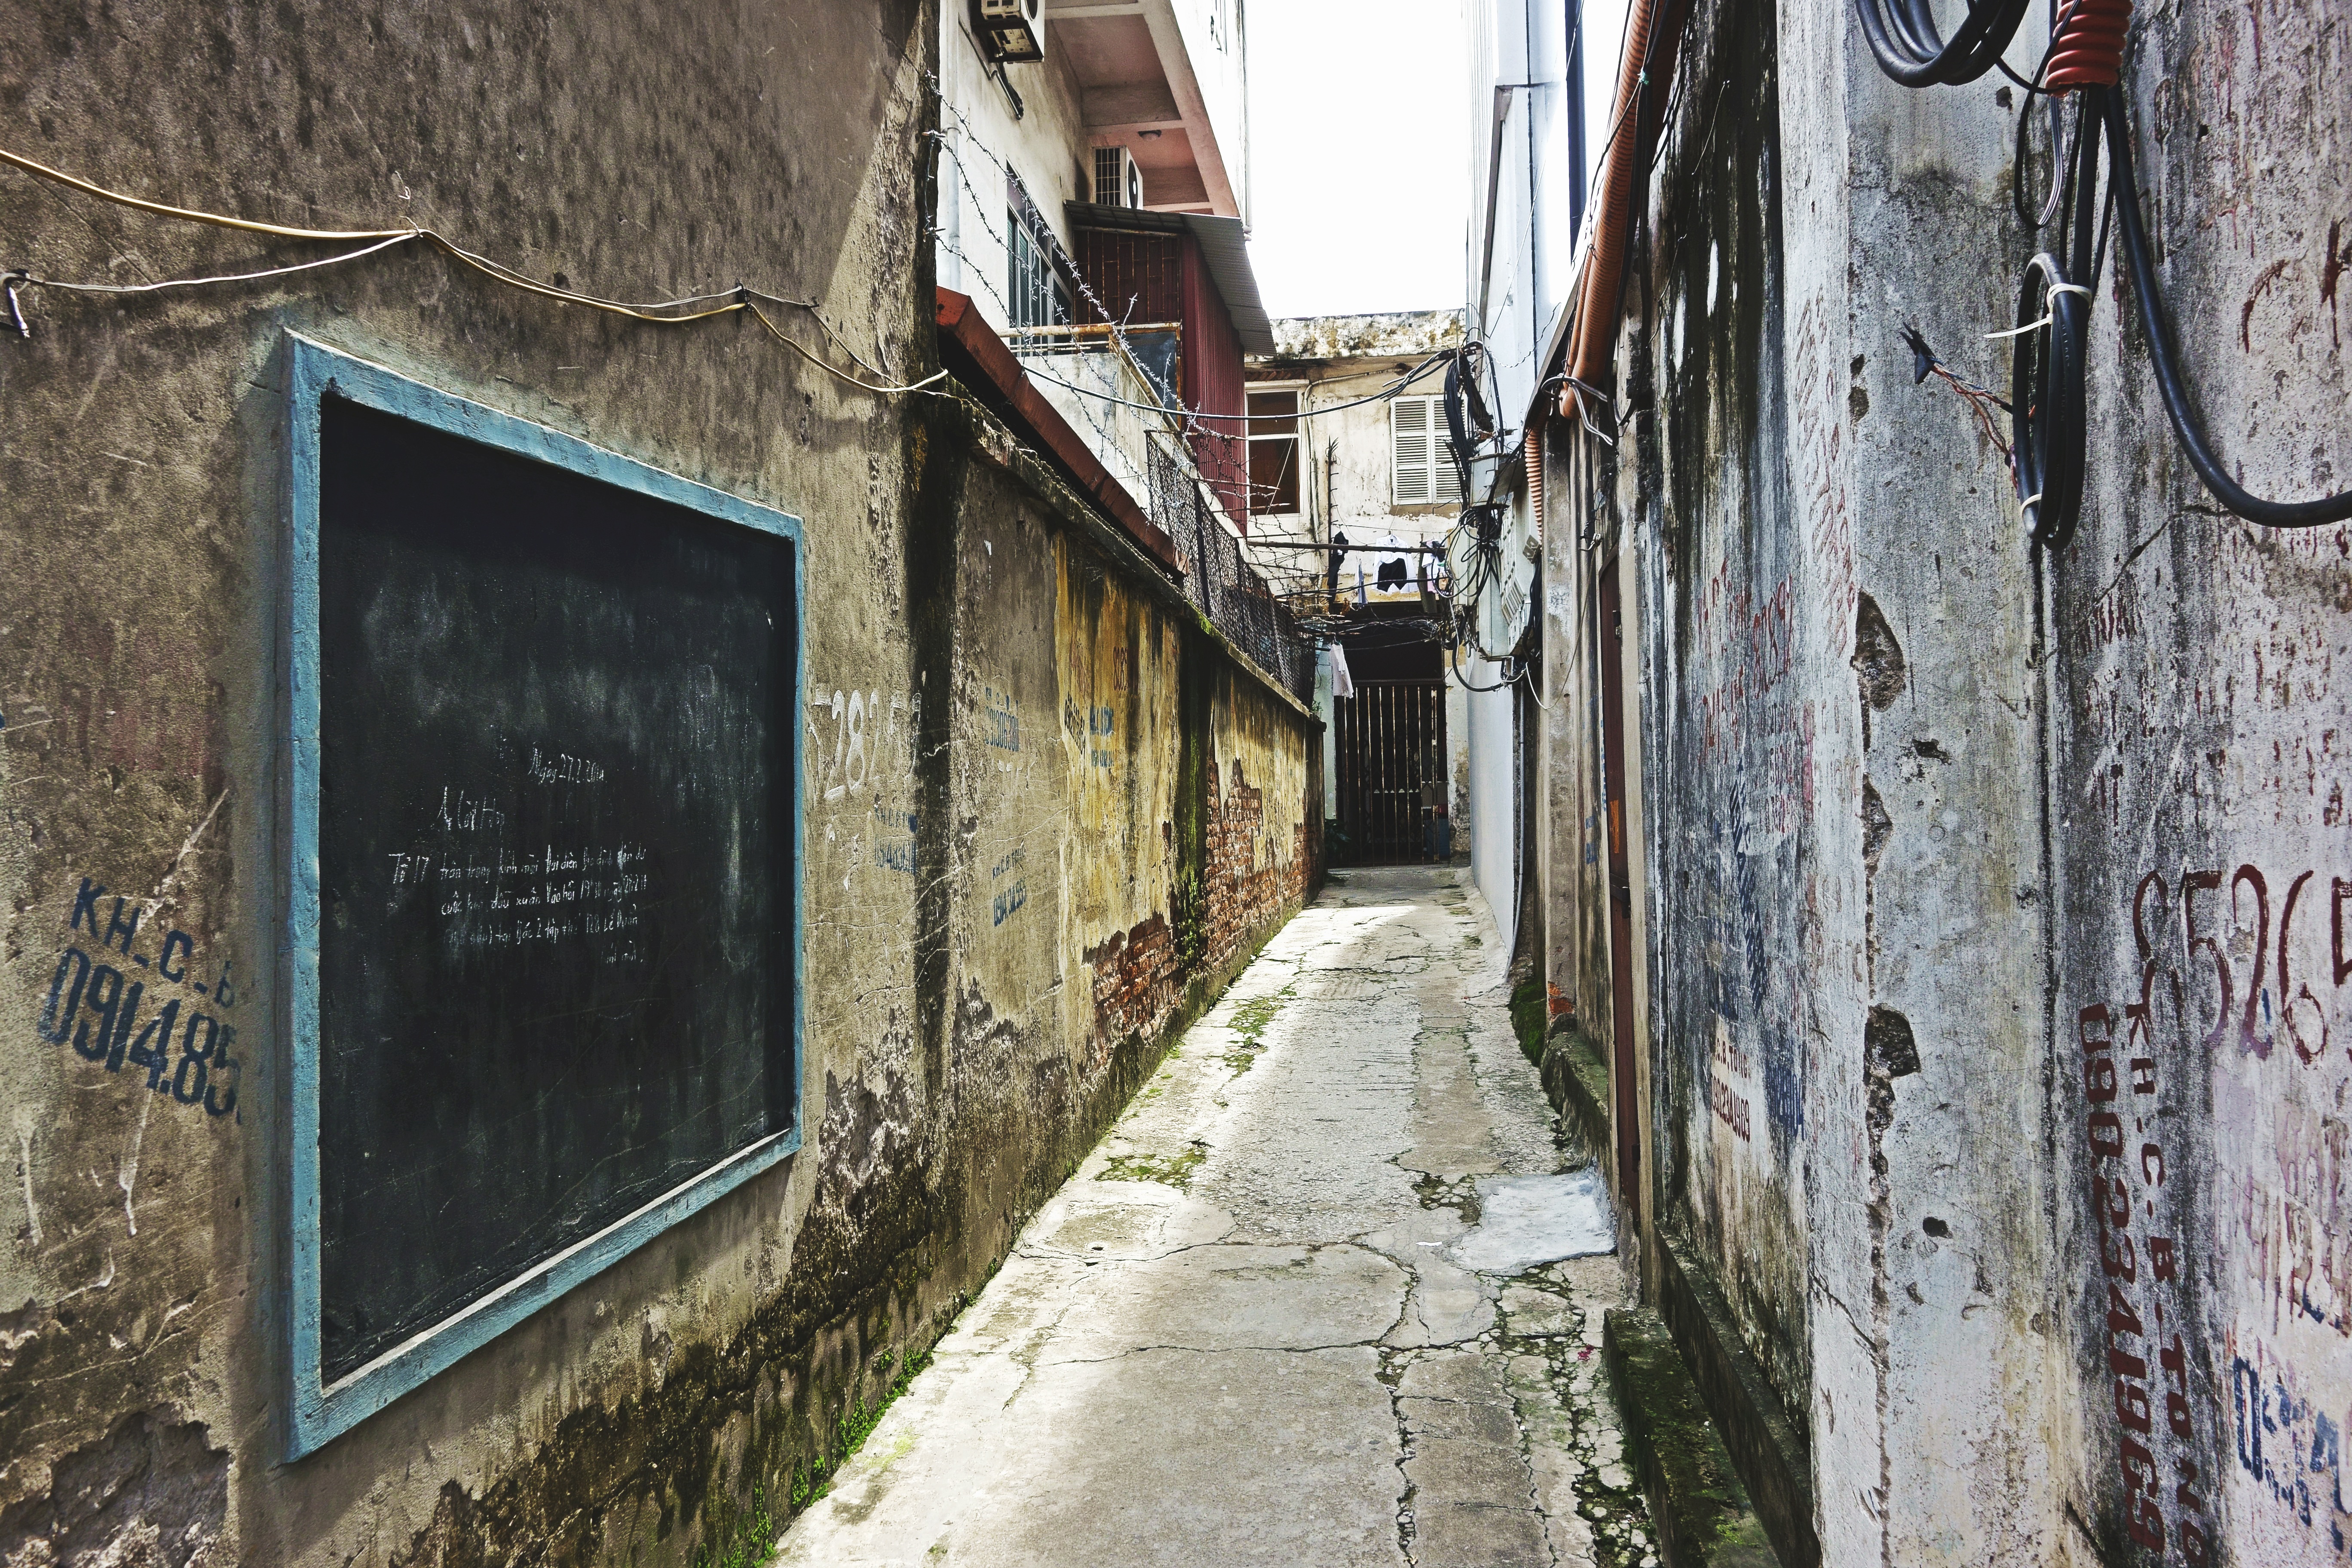
road, street, town, old, alley, urban, wall, village, dirty, grunge, lane, concrete, waterway, buildings, infrastructure, walls, crumbling, bad, cracks, neighbourhood, nobody, condition, urban area, human settlement, degenerate, disintegrated